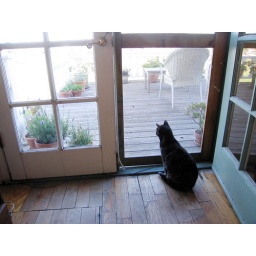
watching the horses next door -- she seems fascinated by them...